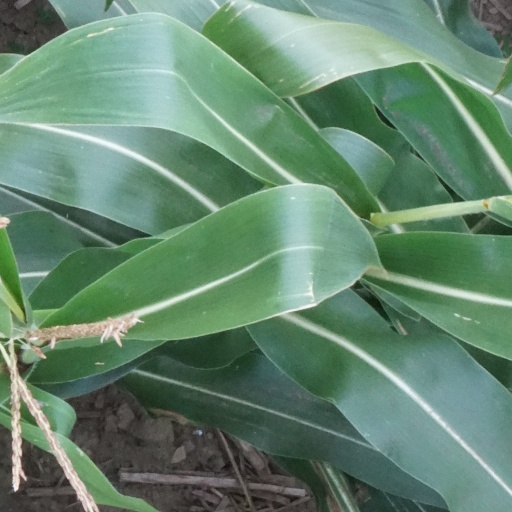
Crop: maize; corn